History of the Polish–Lithuanian Commonwealth (1764–1795)

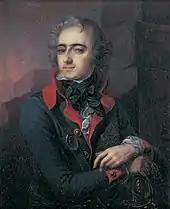
Prince Józef Poniatowski

The most fundamental reform of the system was carried out by the patriots and the King on May 3, 1791, in a manner reminiscent of a coup d'état. The substance of the main government statute, in preparation for some time, was known only to a limited number of deputies. It was written mainly by Stanislaw August, Scipione Piattoli, Ignacy Potocki and Hugo Kołłątaj. Contrary to the parliamentary rules, the general sejm assembly was not familiarized with the proposal in advance and the legislation was rushed through before many deputies had a chance to arrive (only about a third were present). The session took place under pressure form numerous Warsaw residents gathered and reading of alarmist reports from abroad, with the King declaring the necessity of the law's immediate acceptance. Deputy Jan Suchorzewski dramatically protested, but then the Constitution was accepted and sworn amongst the celebrating crowd. The next day a protest was submitted by a small group of deputies, but on May 5 the matter was officially concluded and protests invalidated by the Constitutional Deputation of the Sejm. The entire affair was conducted, for the first time in the 18th century, without presence of foreign military forces or foreign pressures applied.